The Girl in the Orange Dress

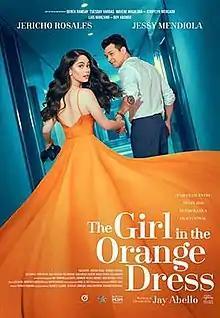
Theatrical release poster

The Girl in the Orange Dress is a 2018 Filipino romantic comedy film directed by Jay Abello and starring Jericho Rosales and Jessy Mendiola. It serves as an official entry to the 2018 Metro Manila Film Festival.